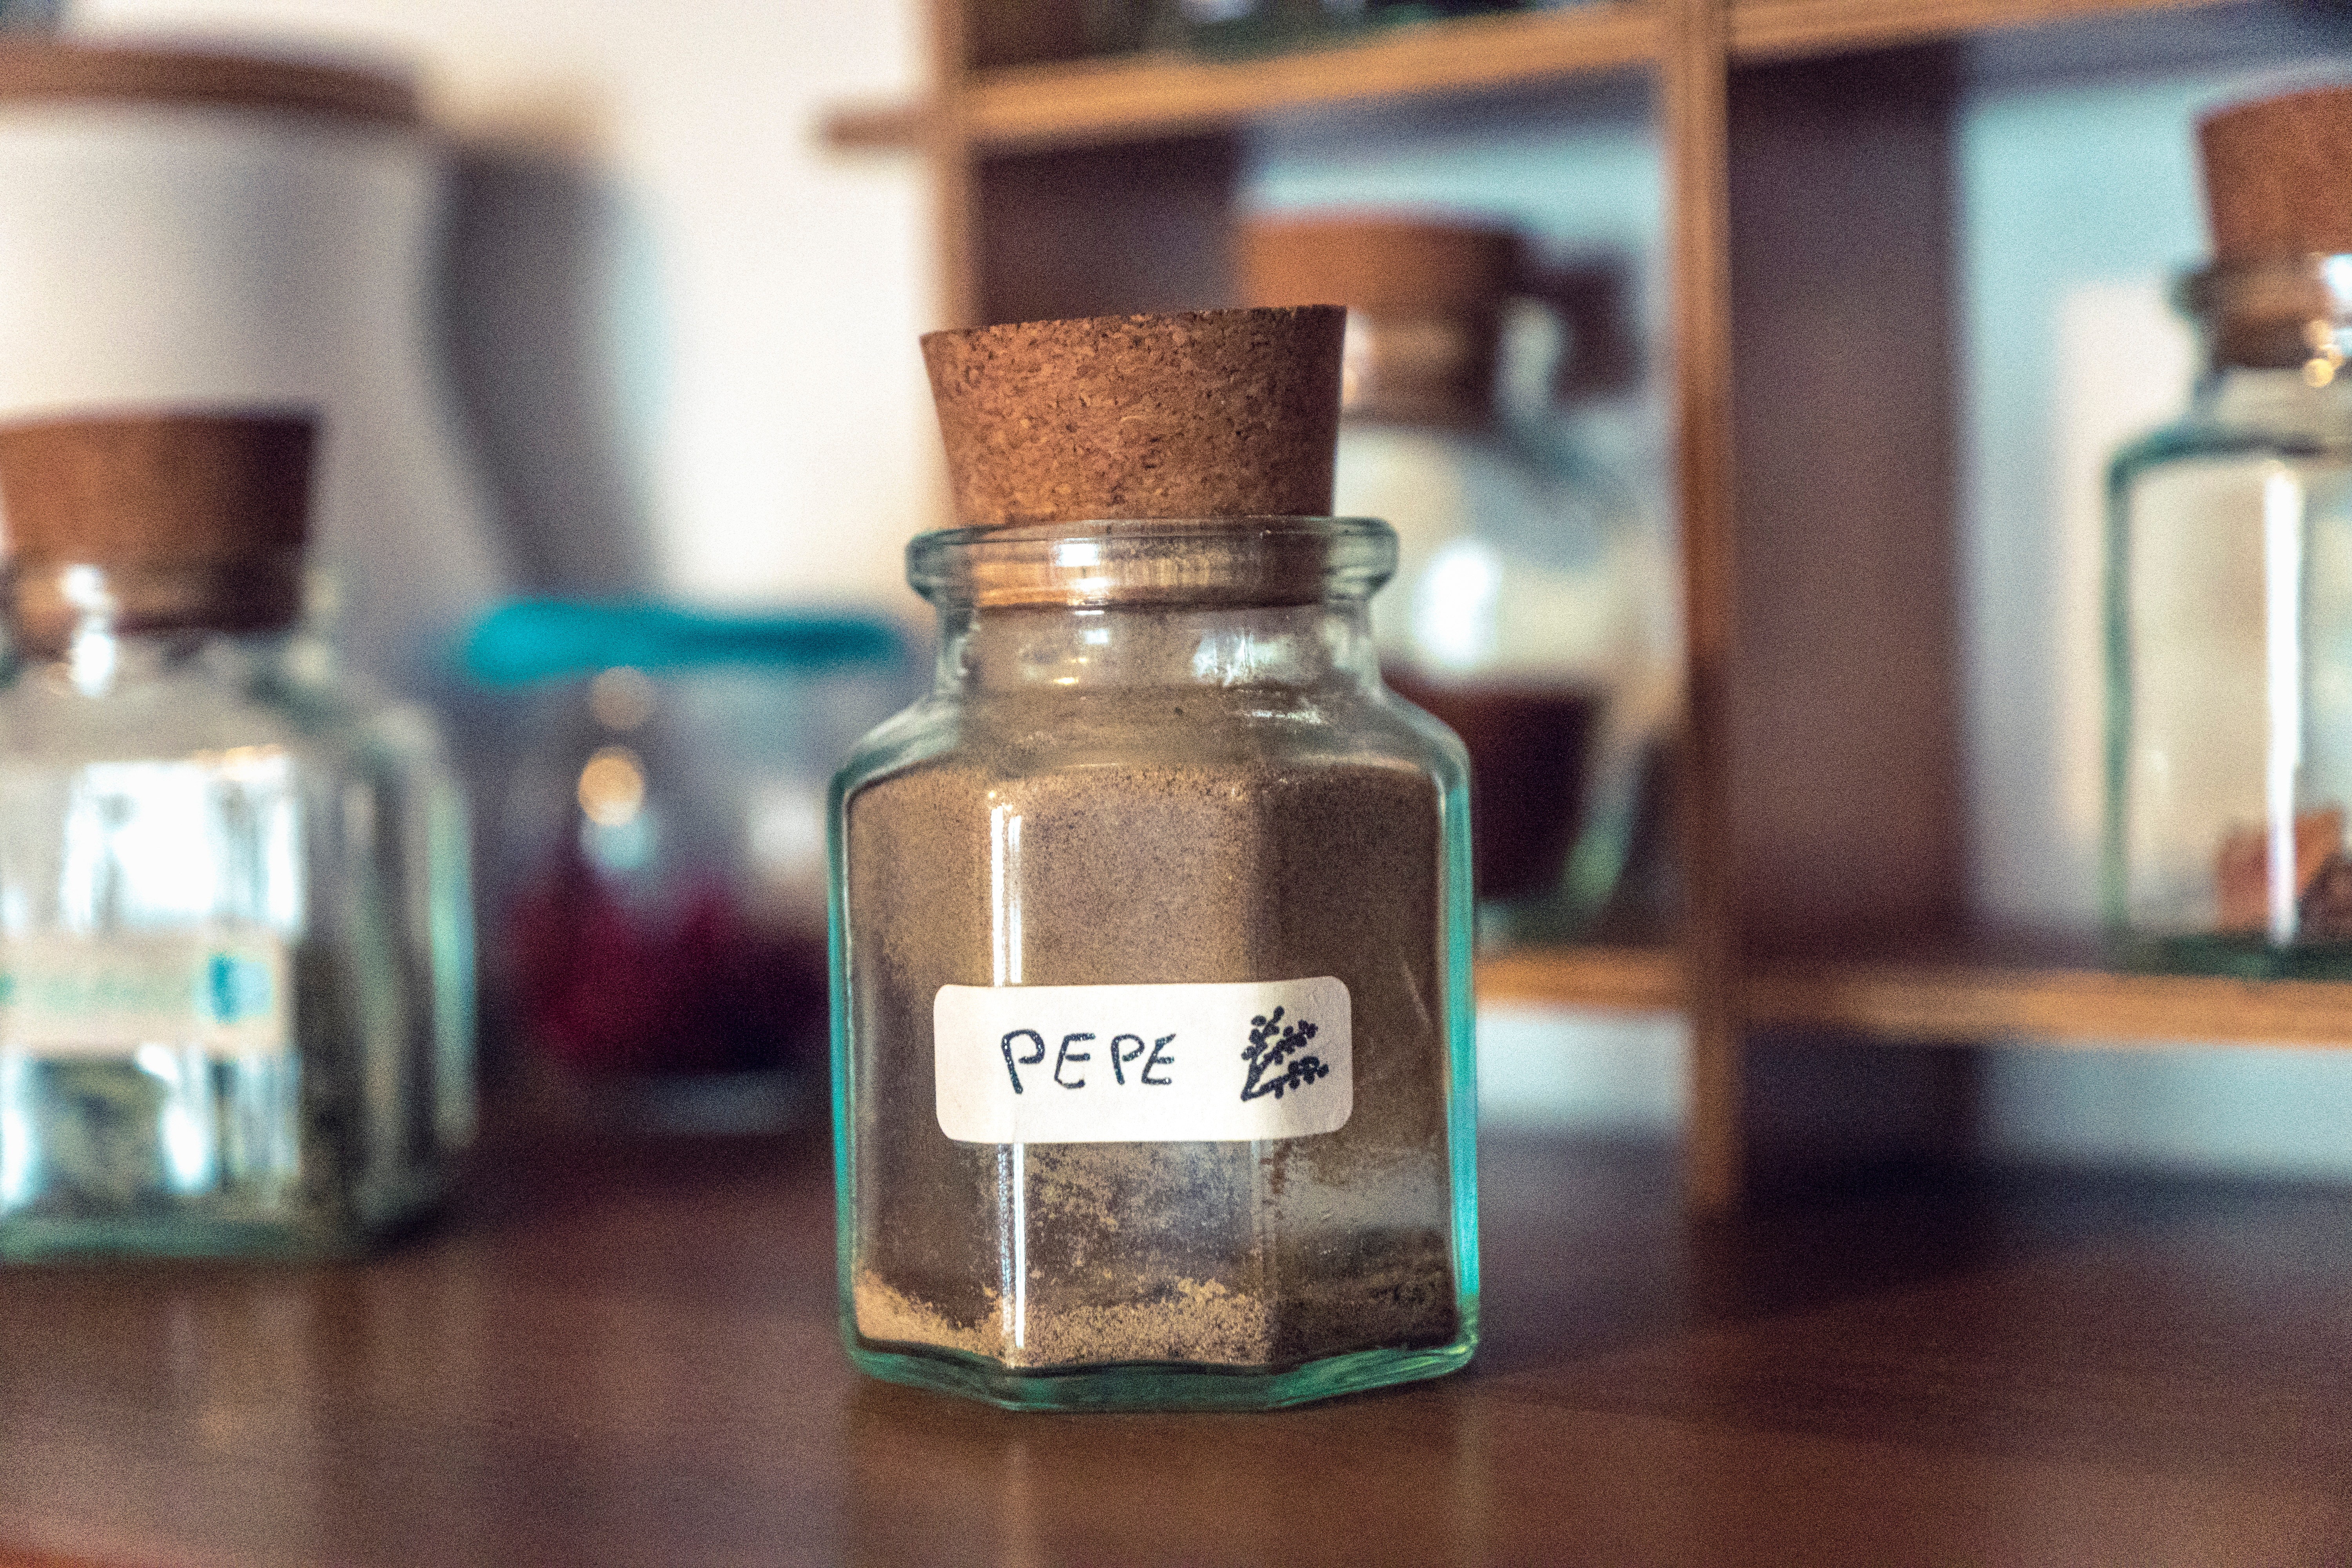
product, glass, drink, bottle, mason jar, glass bottle